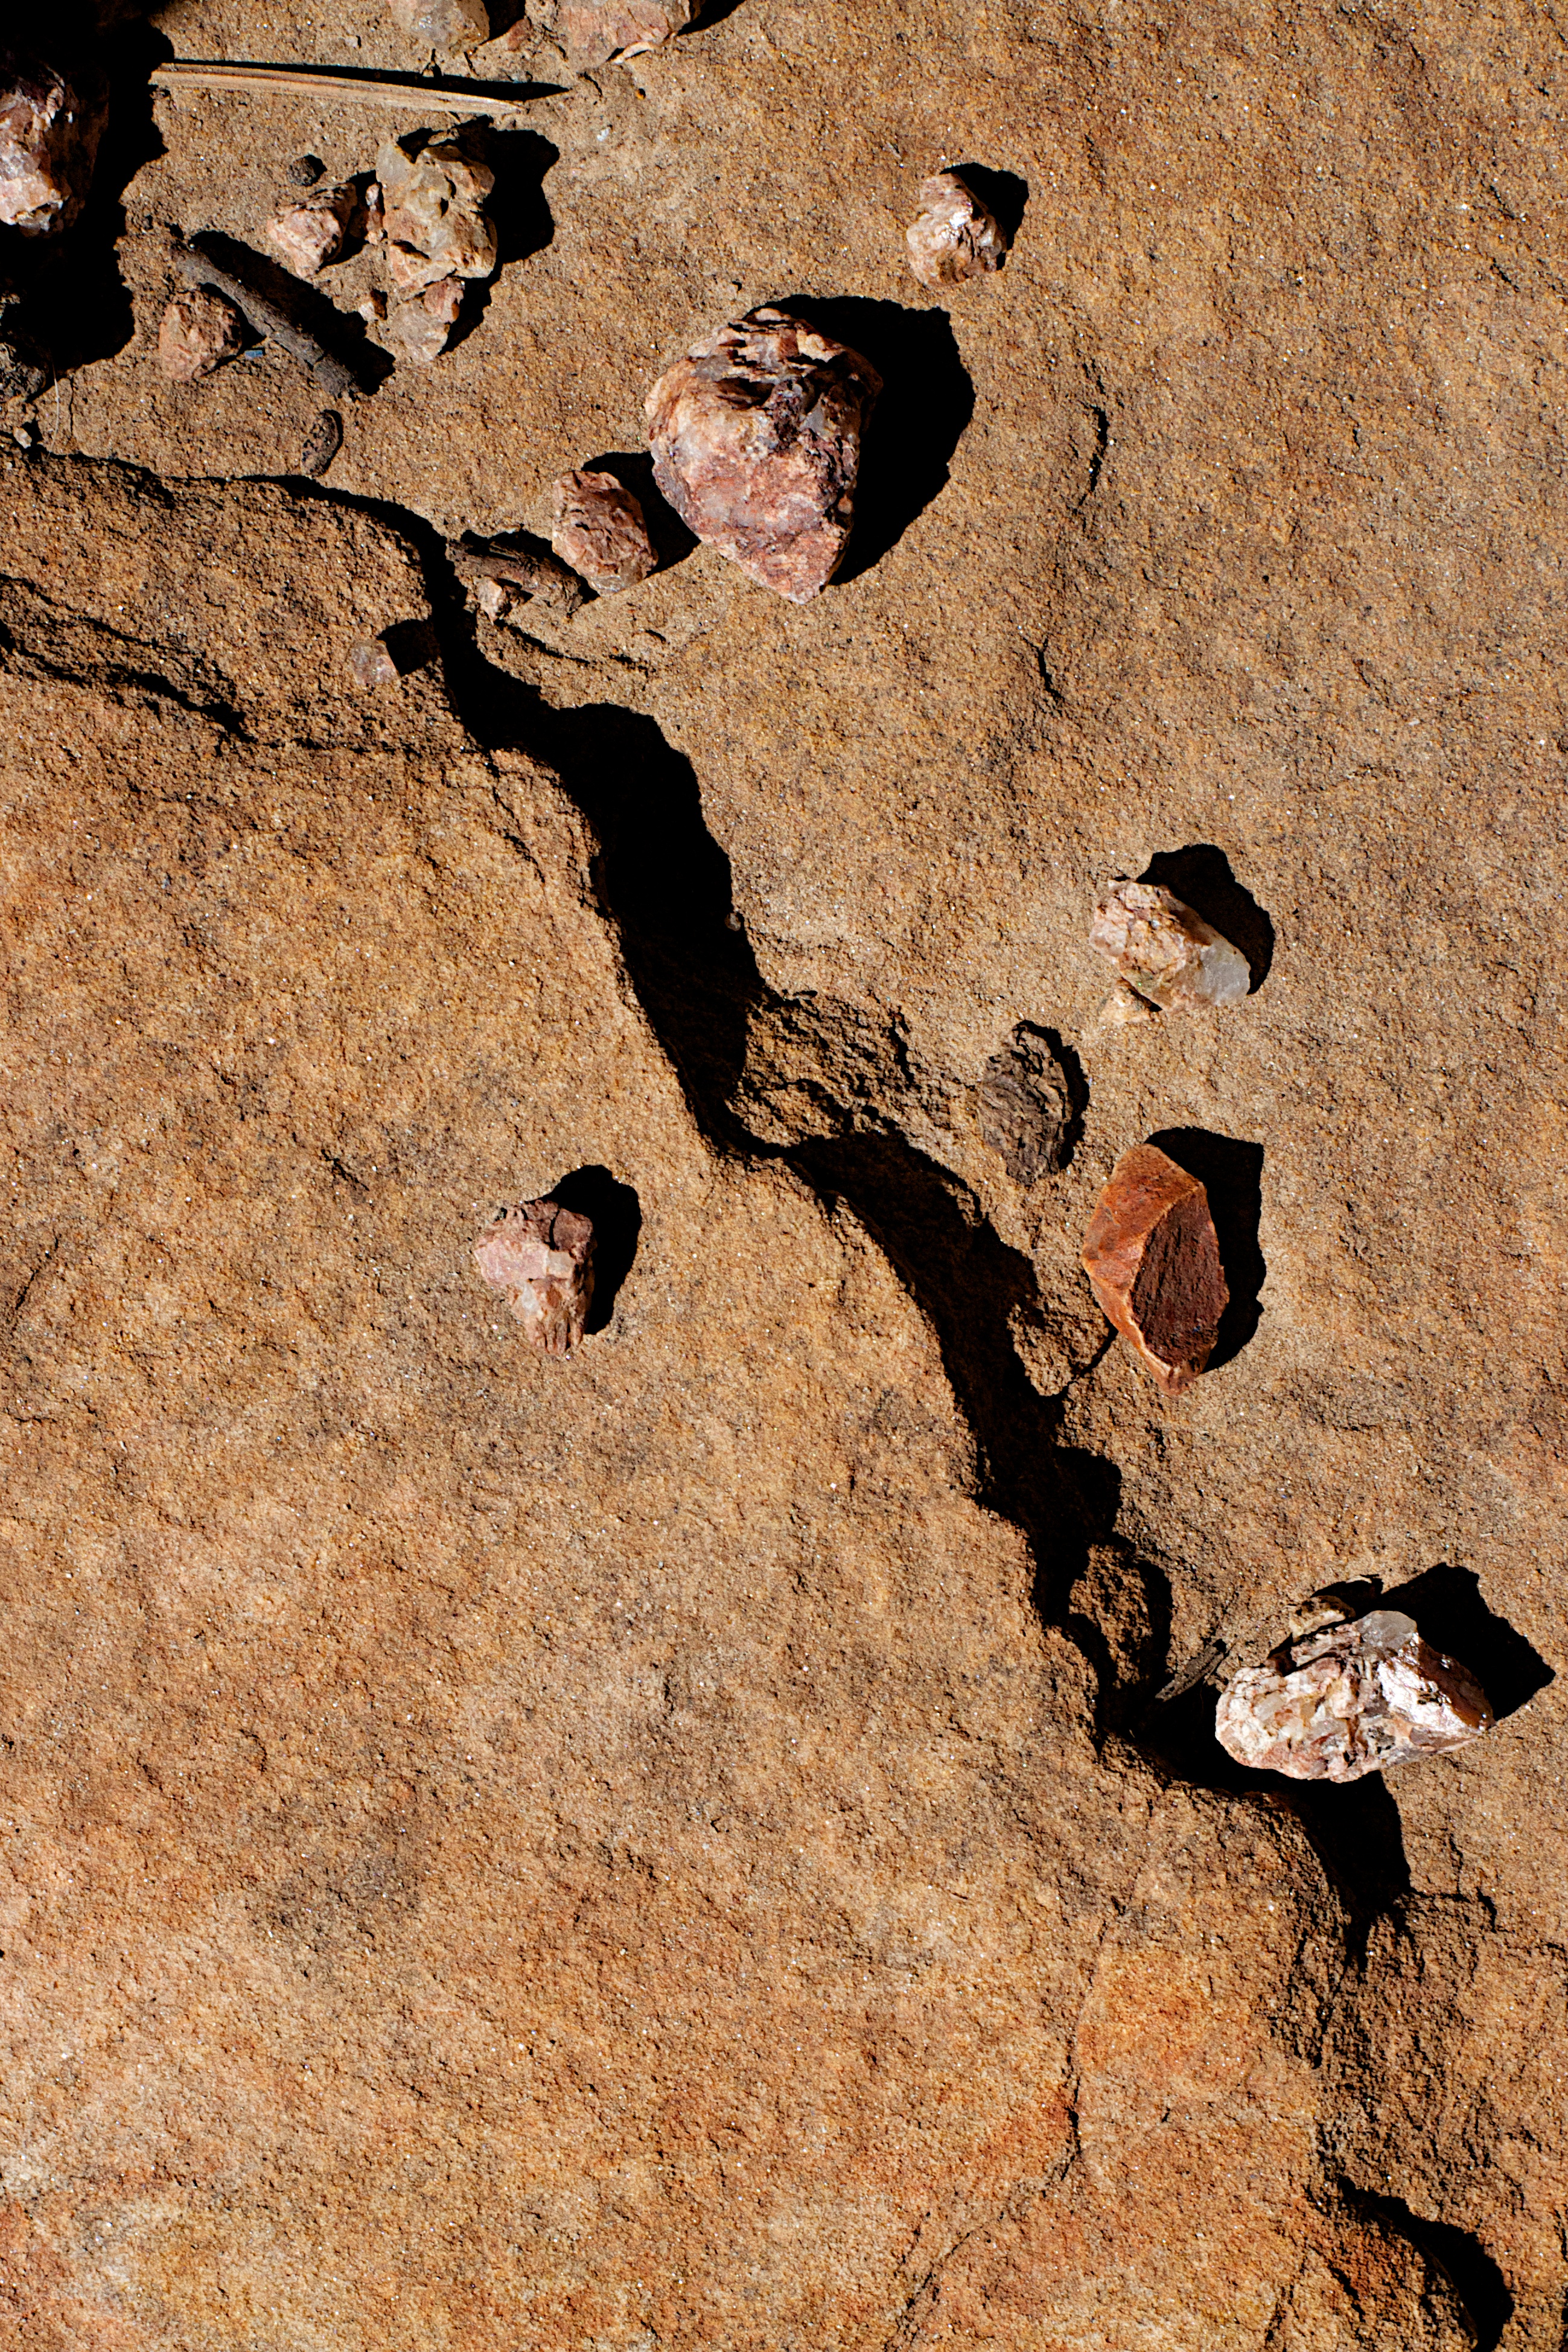
rock, adventure, recreation, soil, climbing, rock climbing, geology, sports, sport climbing